Australian country music

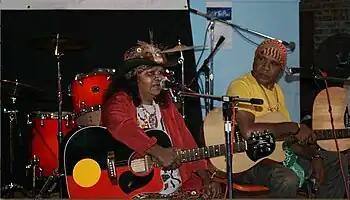
Archie Roach (right) with Ruby Hunter at the 2009 Tamworth Country Music Festival

Country music has been particularly popular among the Aboriginal Australian and Torres Strait Islander peoples, creating a sub-genre often termed Aboriginal country music.